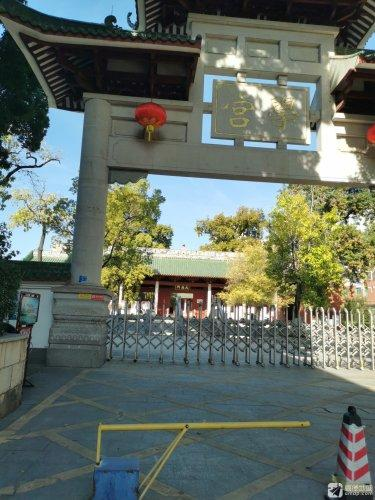
地标名称：学宫
所在城市：梅州市·梅江区